List of Gotham (franchise) characters

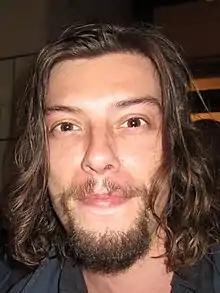
Benedict Samuel

Nathaniel Barnes (portrayed by Michael Chiklis; season 2–3), a tough, no-nonsense martinet of a police captain at Gotham City Police Department after the death of Sarah Essen, he serves a strong ally to James Gordon, but will one day become Gordon's enemy. Unafraid to make such enemies, Barnes is a strict "law and order zealot". He first appears when he dismisses Officers Pollard, Guthrie, Coulson, Drowler, Brooks, and Hightower and Detective Perez for corruption, bribery, drug abuse, racketeering, and extortion. Nathaniel promotes Gordon to his second-in-command as they start a Strike Team made up of the graduates from the Gotham City Police Academy.